Cinq Grimaces pour Le Songe d'une nuit d'été

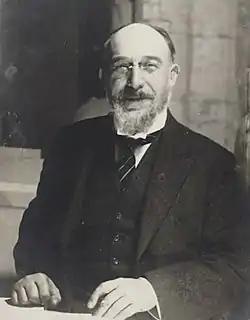
Erik Satie

The Cinq Grimaces pour Le Songe d'une nuit d'été ("Five Grimaces for A Midsummer Night's Dream") is a set of incidental music pieces for orchestra by Erik Satie. Composed in 1915 for a planned circus-style staging of Shakespeare's play "A Midsummer Night's Dream", it marked the composer's first collaboration with author Jean Cocteau. The production failed to materialize and Satie's music went unperformed in his lifetime. His score was published posthumously in 1929.